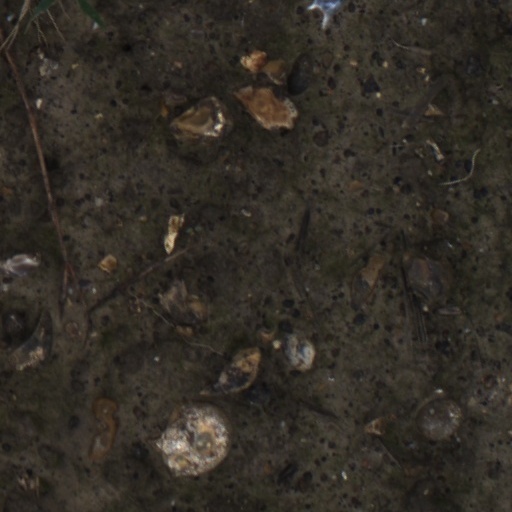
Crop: wheat